Assyrian people

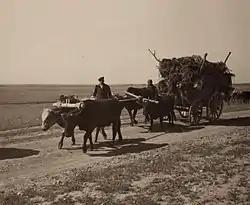
Assyrian refugees on a wagon moving to a newly constructed village on the Khabur River in Syria

The Assyrians suffered a number of religiously and ethnically motivated massacres throughout the 17th, 18th and 19th centuries, culminating in the large-scale Hamidian massacres of unarmed men, women and children by Muslim Turks and Kurds in the late 19th century at the hands of the Ottoman Empire and its associated (largely Kurdish and Arab) militias, which further greatly reduced numbers, particularly in southeastern Turkey.